1997 Empire State Building shooting

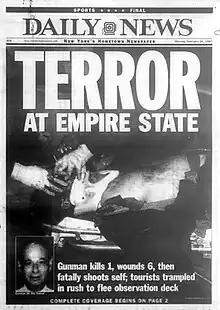

On February 23, 1997, Ali Hassan Abu Kamal, a 69-year-old Palestinian teacher, opened fire on the observation deck of the Empire State Building in New York City. The gunman killed one person and wounded six others before taking his own life with a gunshot to the head.